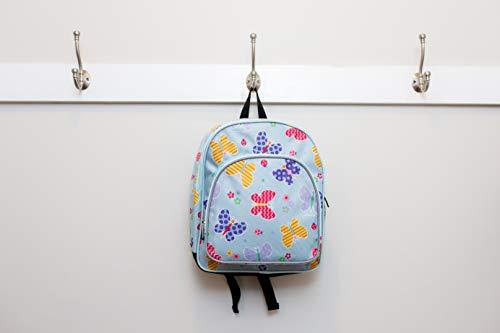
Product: Wildkin 40113 Butterfly Garden Olive Kids 12 Inch Backpack, Pack 'n Snack
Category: Toys & Games | Stuffed Animals & Plush Toys
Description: BACKPACK AND LUNCH BOX IN ONE – Bring on the snacks With Wildkin’s 12 Inch Backpack you don’t have to worry about weighing your little one down with a bulky lunch box.
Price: $20.99
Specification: ProductDimensions:12.5x7.5x10.5inches|ItemWeight:10.2ounces|ShippingWeight:10.4ounces(Viewshippingratesandpolicies)|Department:girls|Manufacturer:Wildkin|ASIN:B004N8F7DK|Itemmodelnumber:40113|DatefirstlistedonAmazon:April5,2011